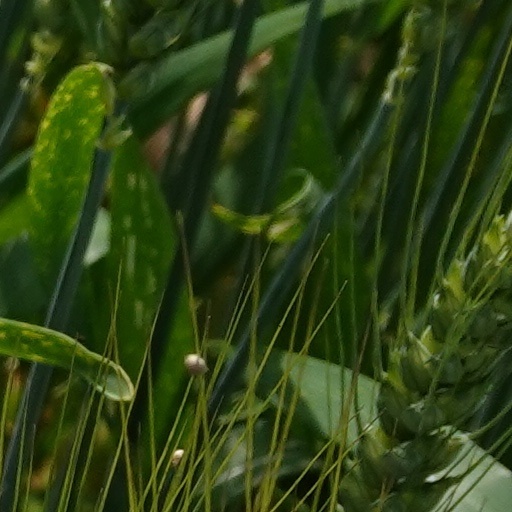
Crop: wheat